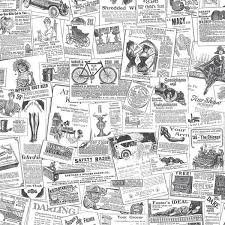
Label: paper